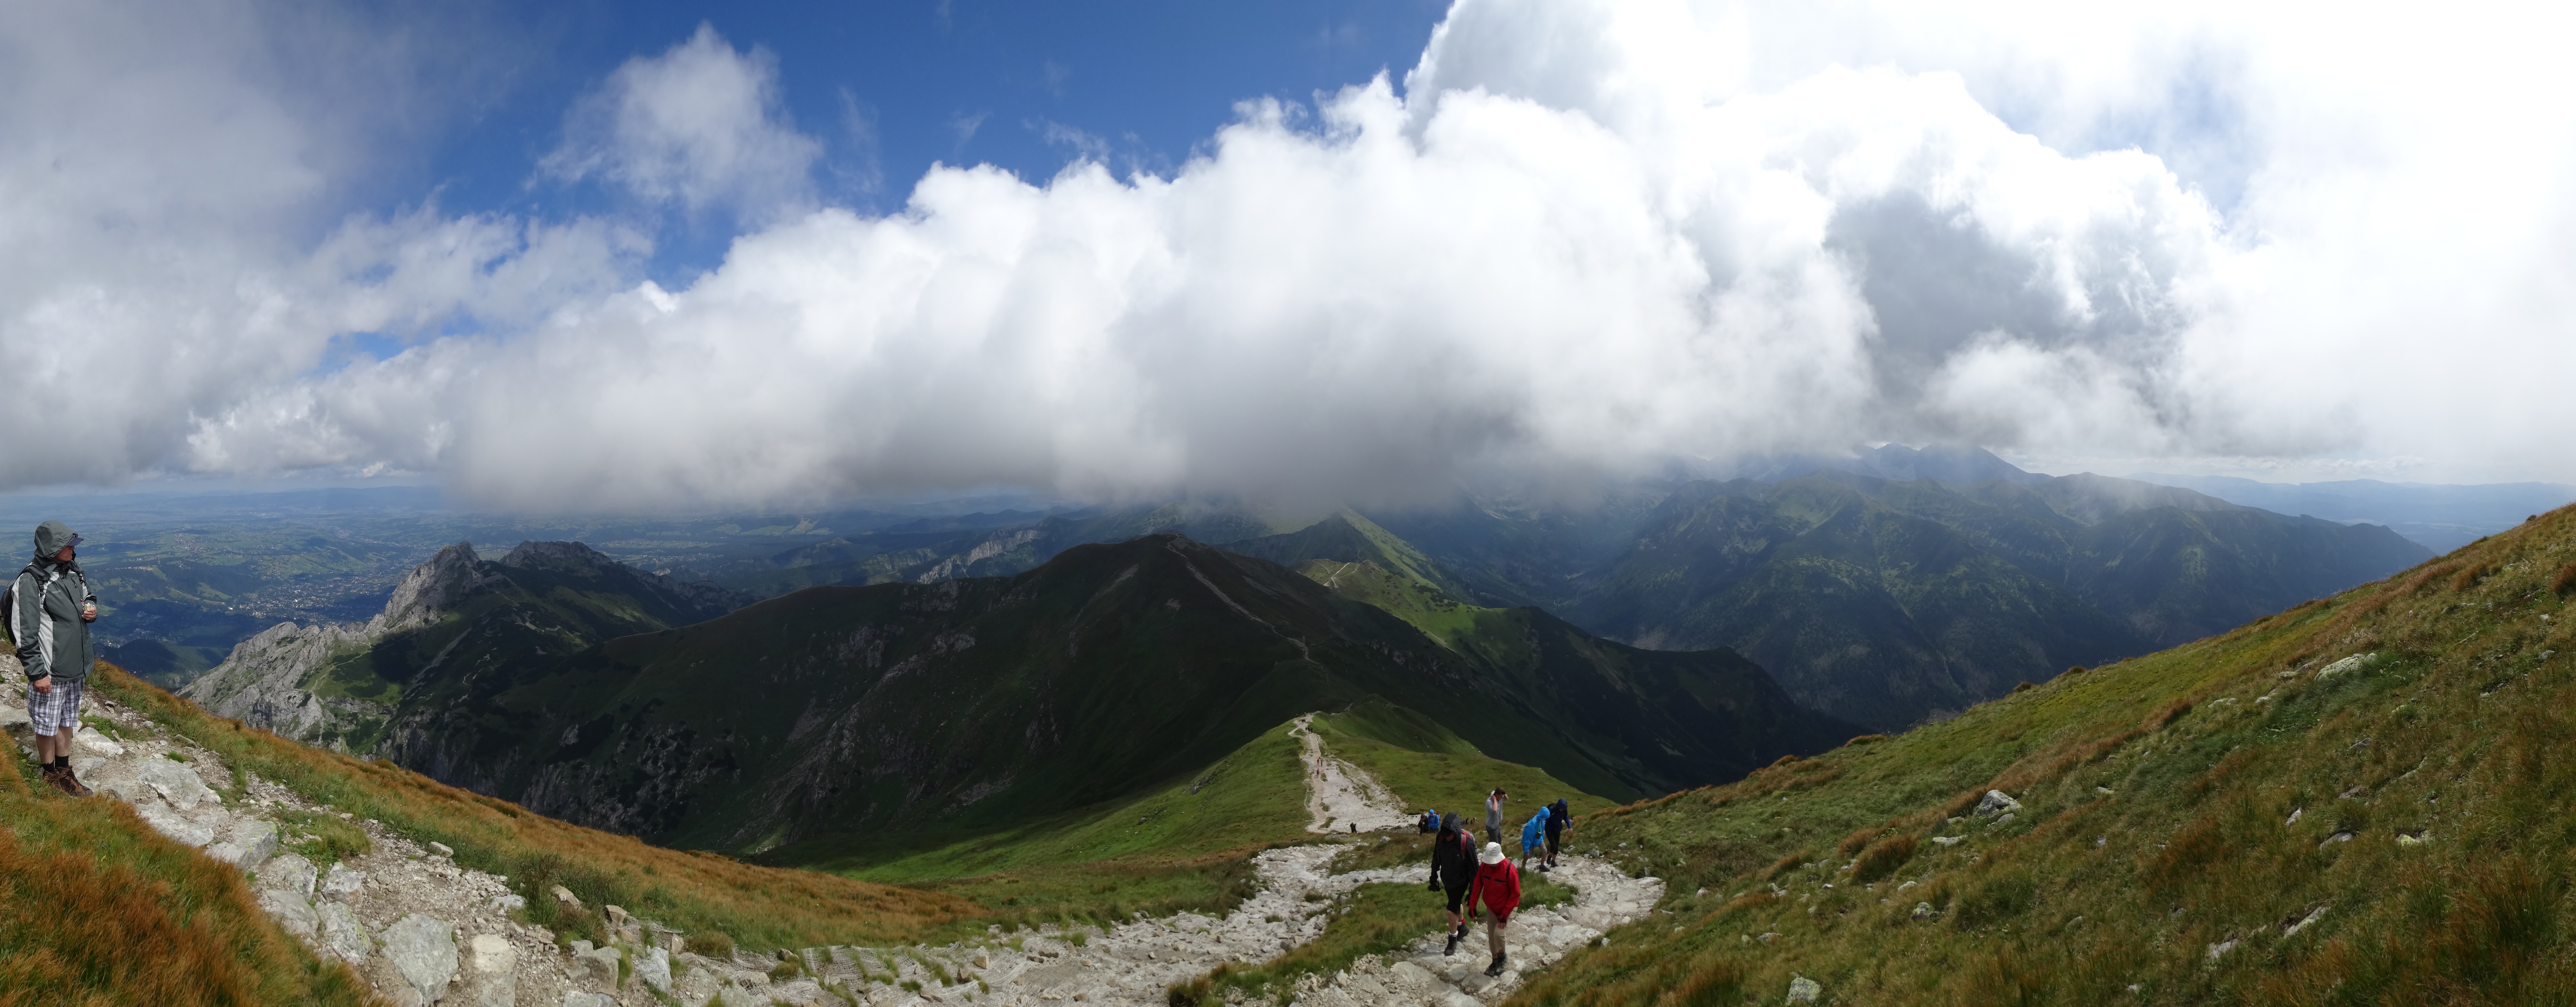
landscape, nature, wilderness, walking, mountain, cloud, meadow, adventure, valley, mountain range, panorama, fjord, extreme sport, ridge, summit, sports, mountains, alps, poland, plateau, fell, the national park, tatry, hiking trails, landform, the high tatras, mountain pass, geographical feature, atmospheric phenomenon, mountainous landforms